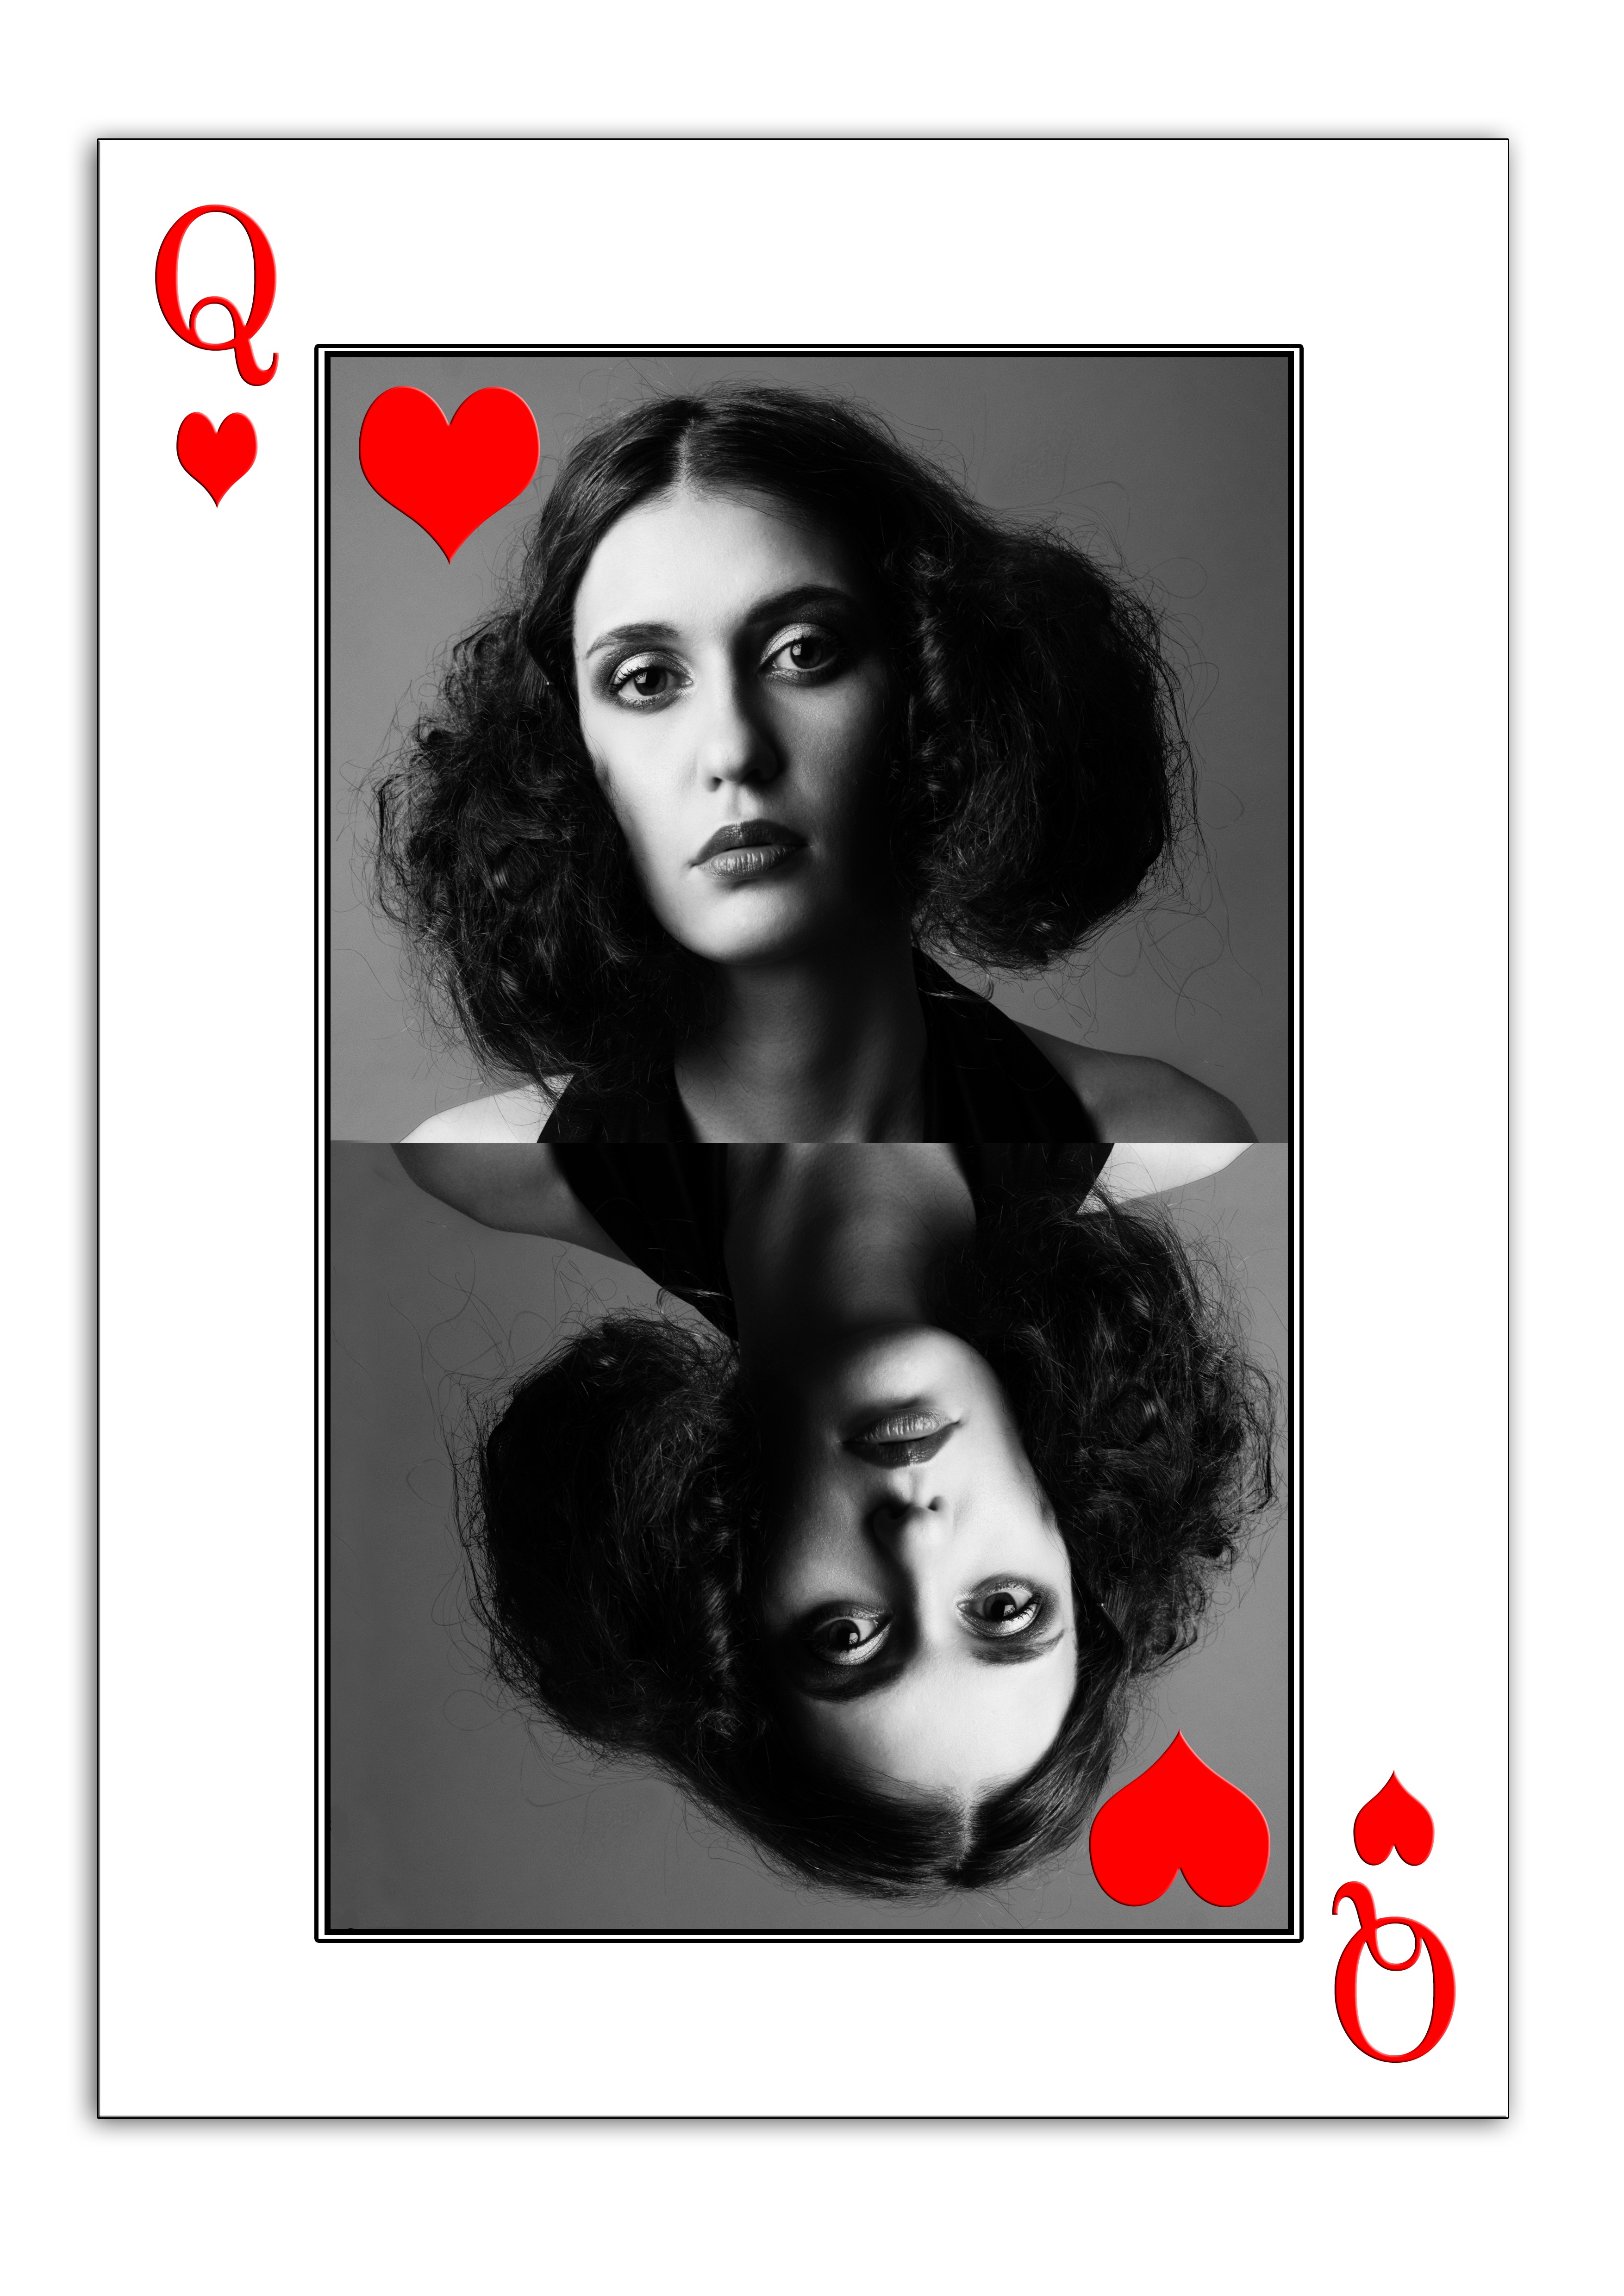
woman, play, heart, map, ace, face, illustration, text, poster, picture frame, body, cartoon, album cover, playing card